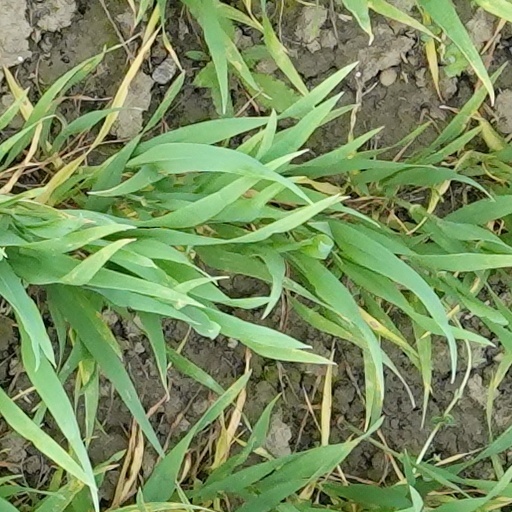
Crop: wheat